Franco Frattini

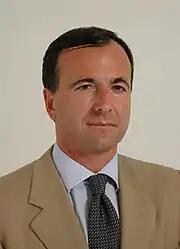
Franco Frattini in 2001

From 14 November 2002 to 18 November 2004, Frattini served as Italian Minister of Foreign Affairs: the appointment of Frattini followed ten months of "interim" by Berlusconi himself, after the resignation of the former minister Renato Ruggiero due to his contrasts with the foreign policies of the government.